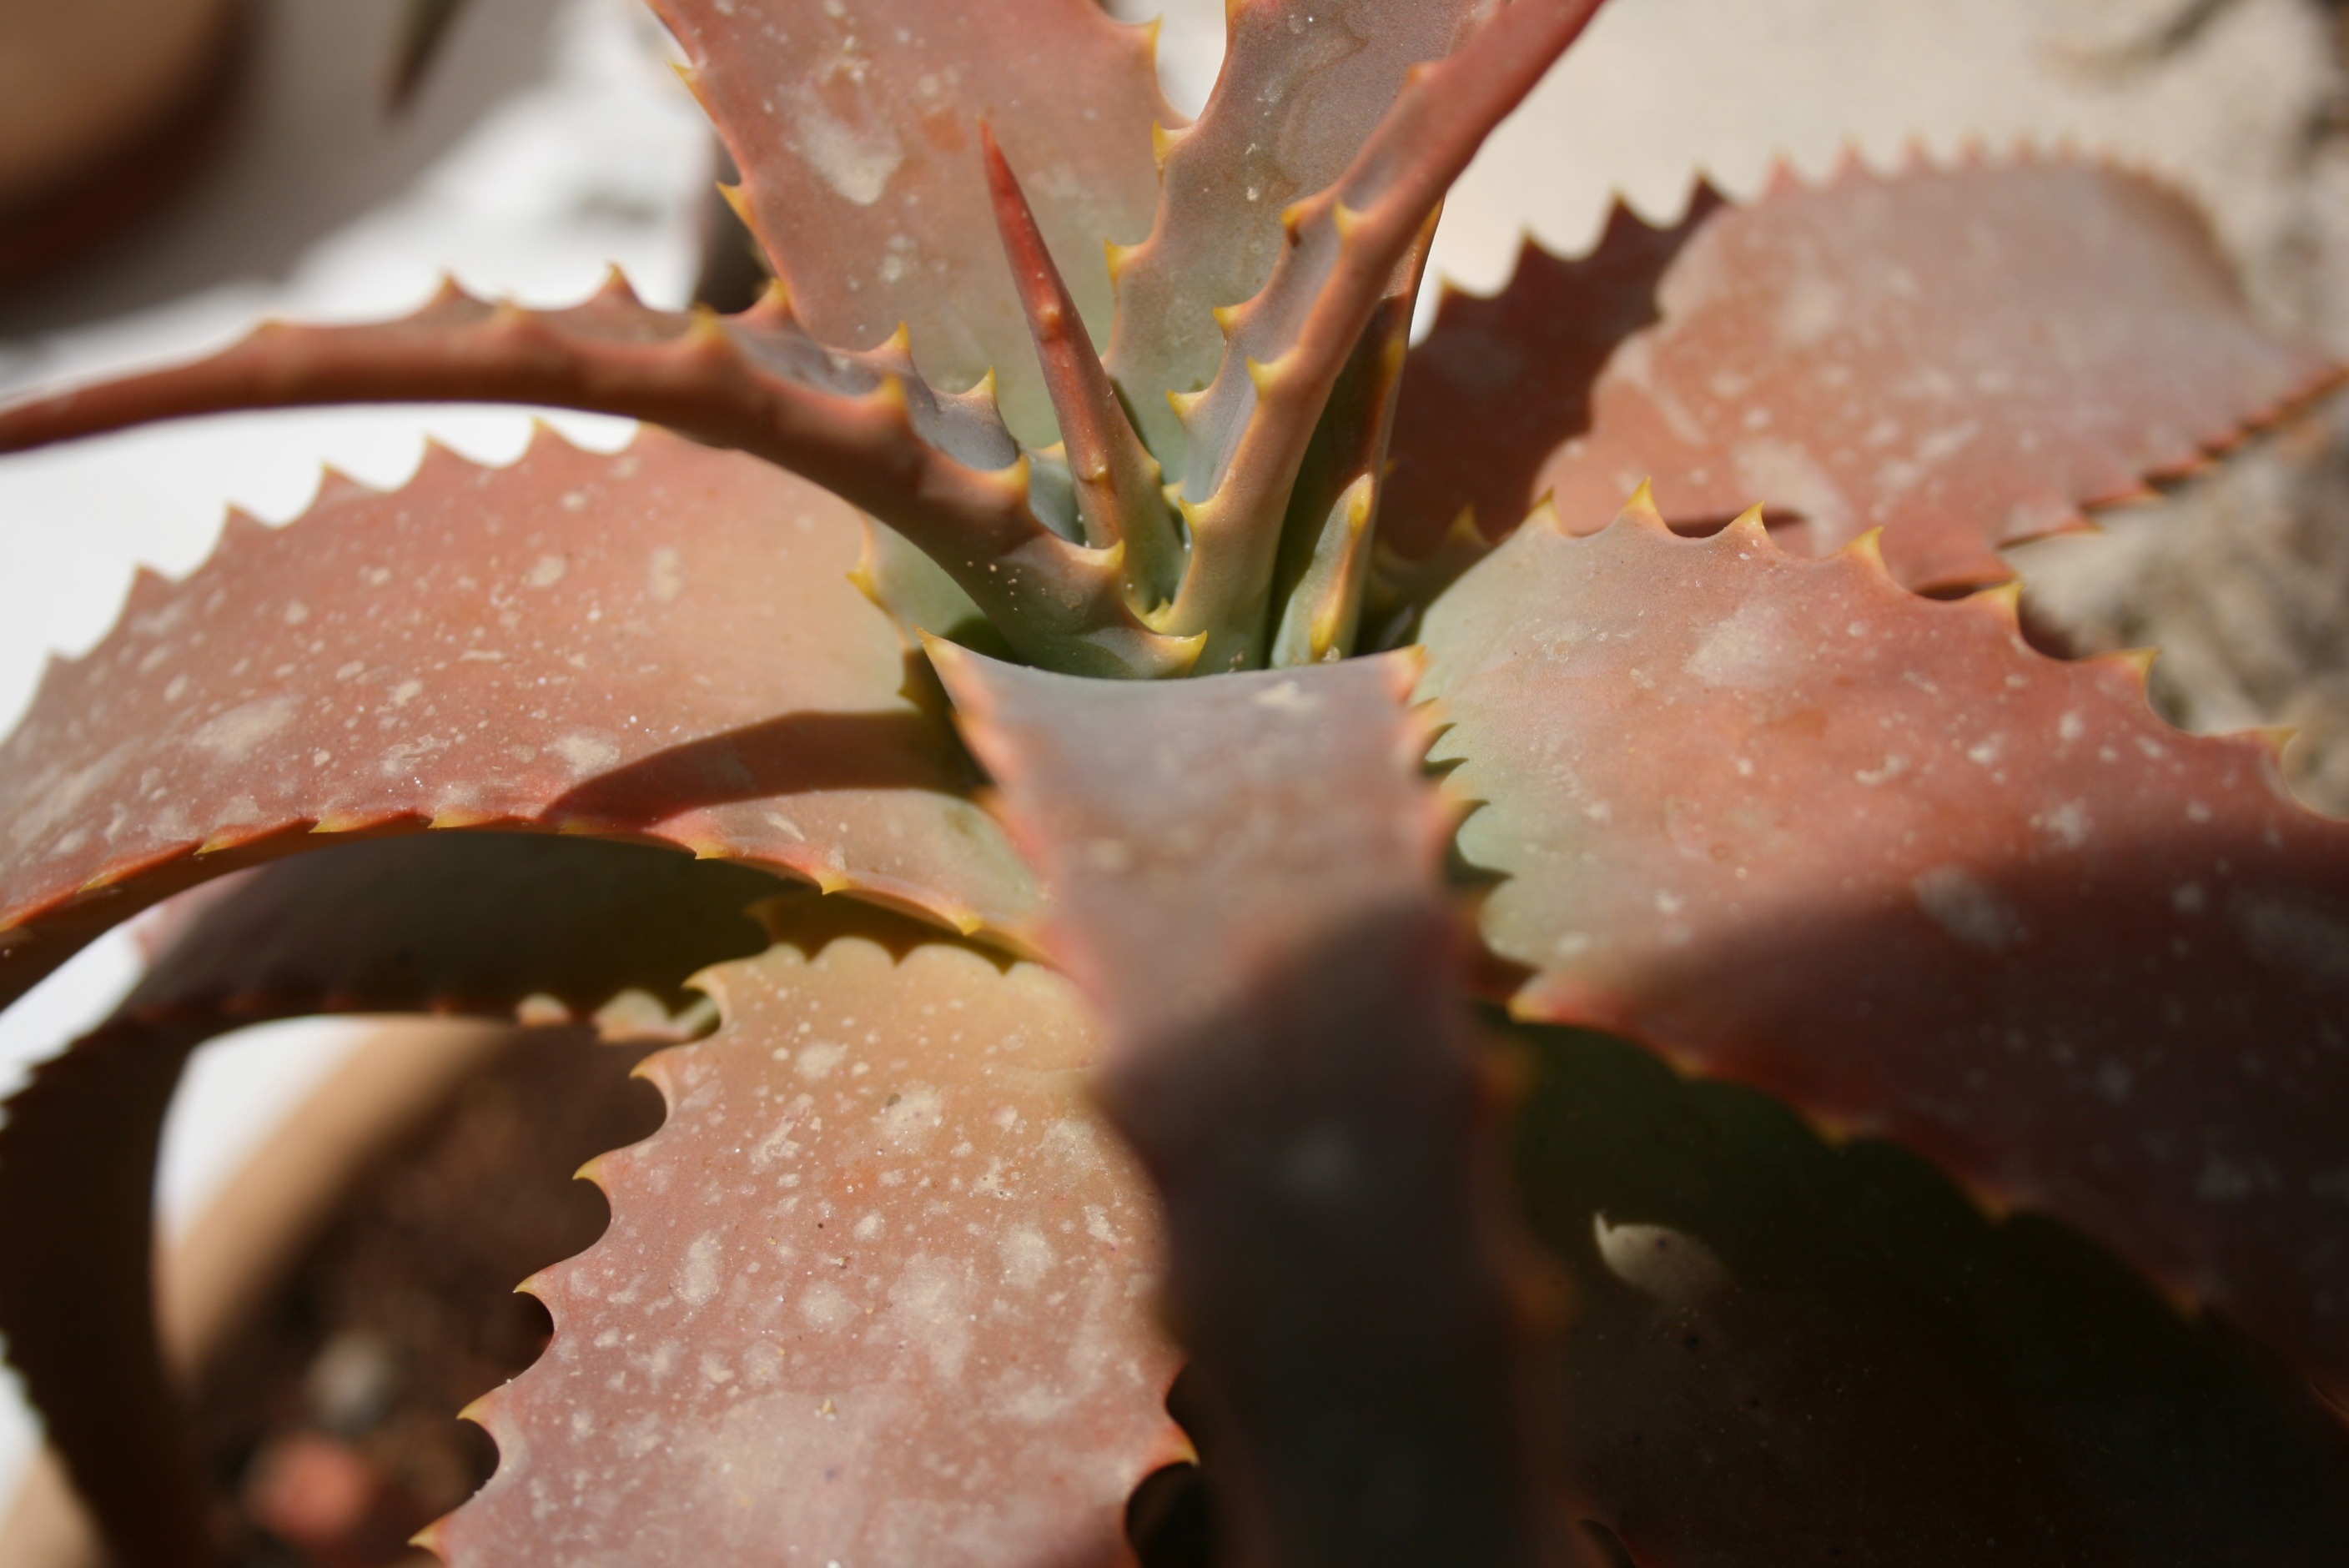
cactus, plant, photography, leaf, flower, petal, green, brown, botany, flora, solar, close up, macro photography, flowering plant, land plant